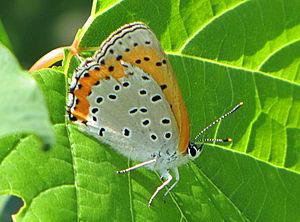
Le Bronzé d'Amérique est un insecte lépidoptère de la famille des Lycaenidae de la sous-famille des Lycaeninae et du genre Lycaena.